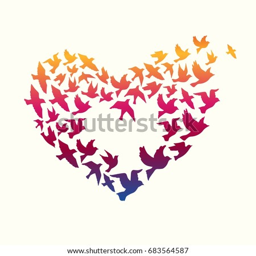
the heart of the birds .